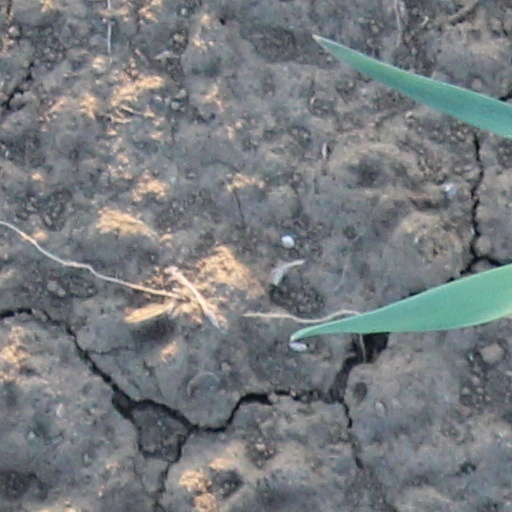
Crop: wheat